Kordian

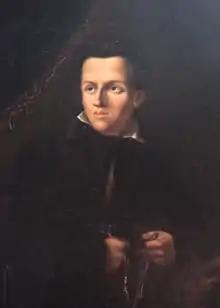
Juliusz Słowacki

Kordian: First Part of a Trilogy: The Coronation Plot, simply known as Kordian, is a drama written in 1833, and published in 1834, by Juliusz Słowacki, one of the "Three Bards" of Polish literature.